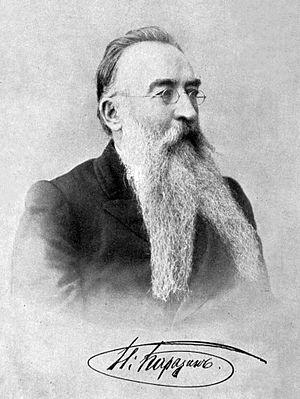
Nikolaï Nikolaïevitch Karazine, né le 9 décembre 1842 au domaine familial de Novo-Borissoglebskaïa, dans le gouvernement de Kharkov, et mort le 19 décembre 1908 à Gatchina, est un homme de lettres et peintre russe, spécialisé dans les scènes de batailles, qui participa aux campagnes d'Asie centrale de l'Empire russe.